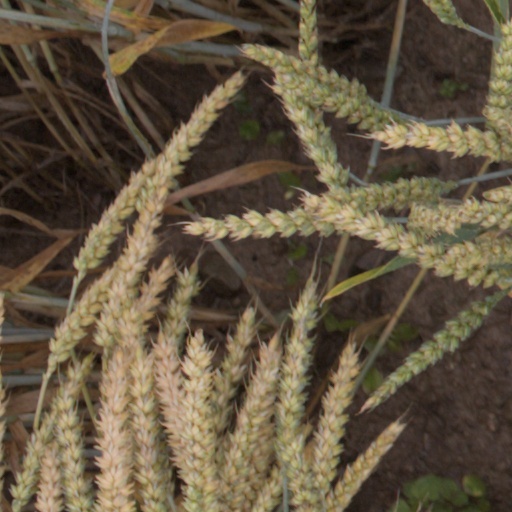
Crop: wheat